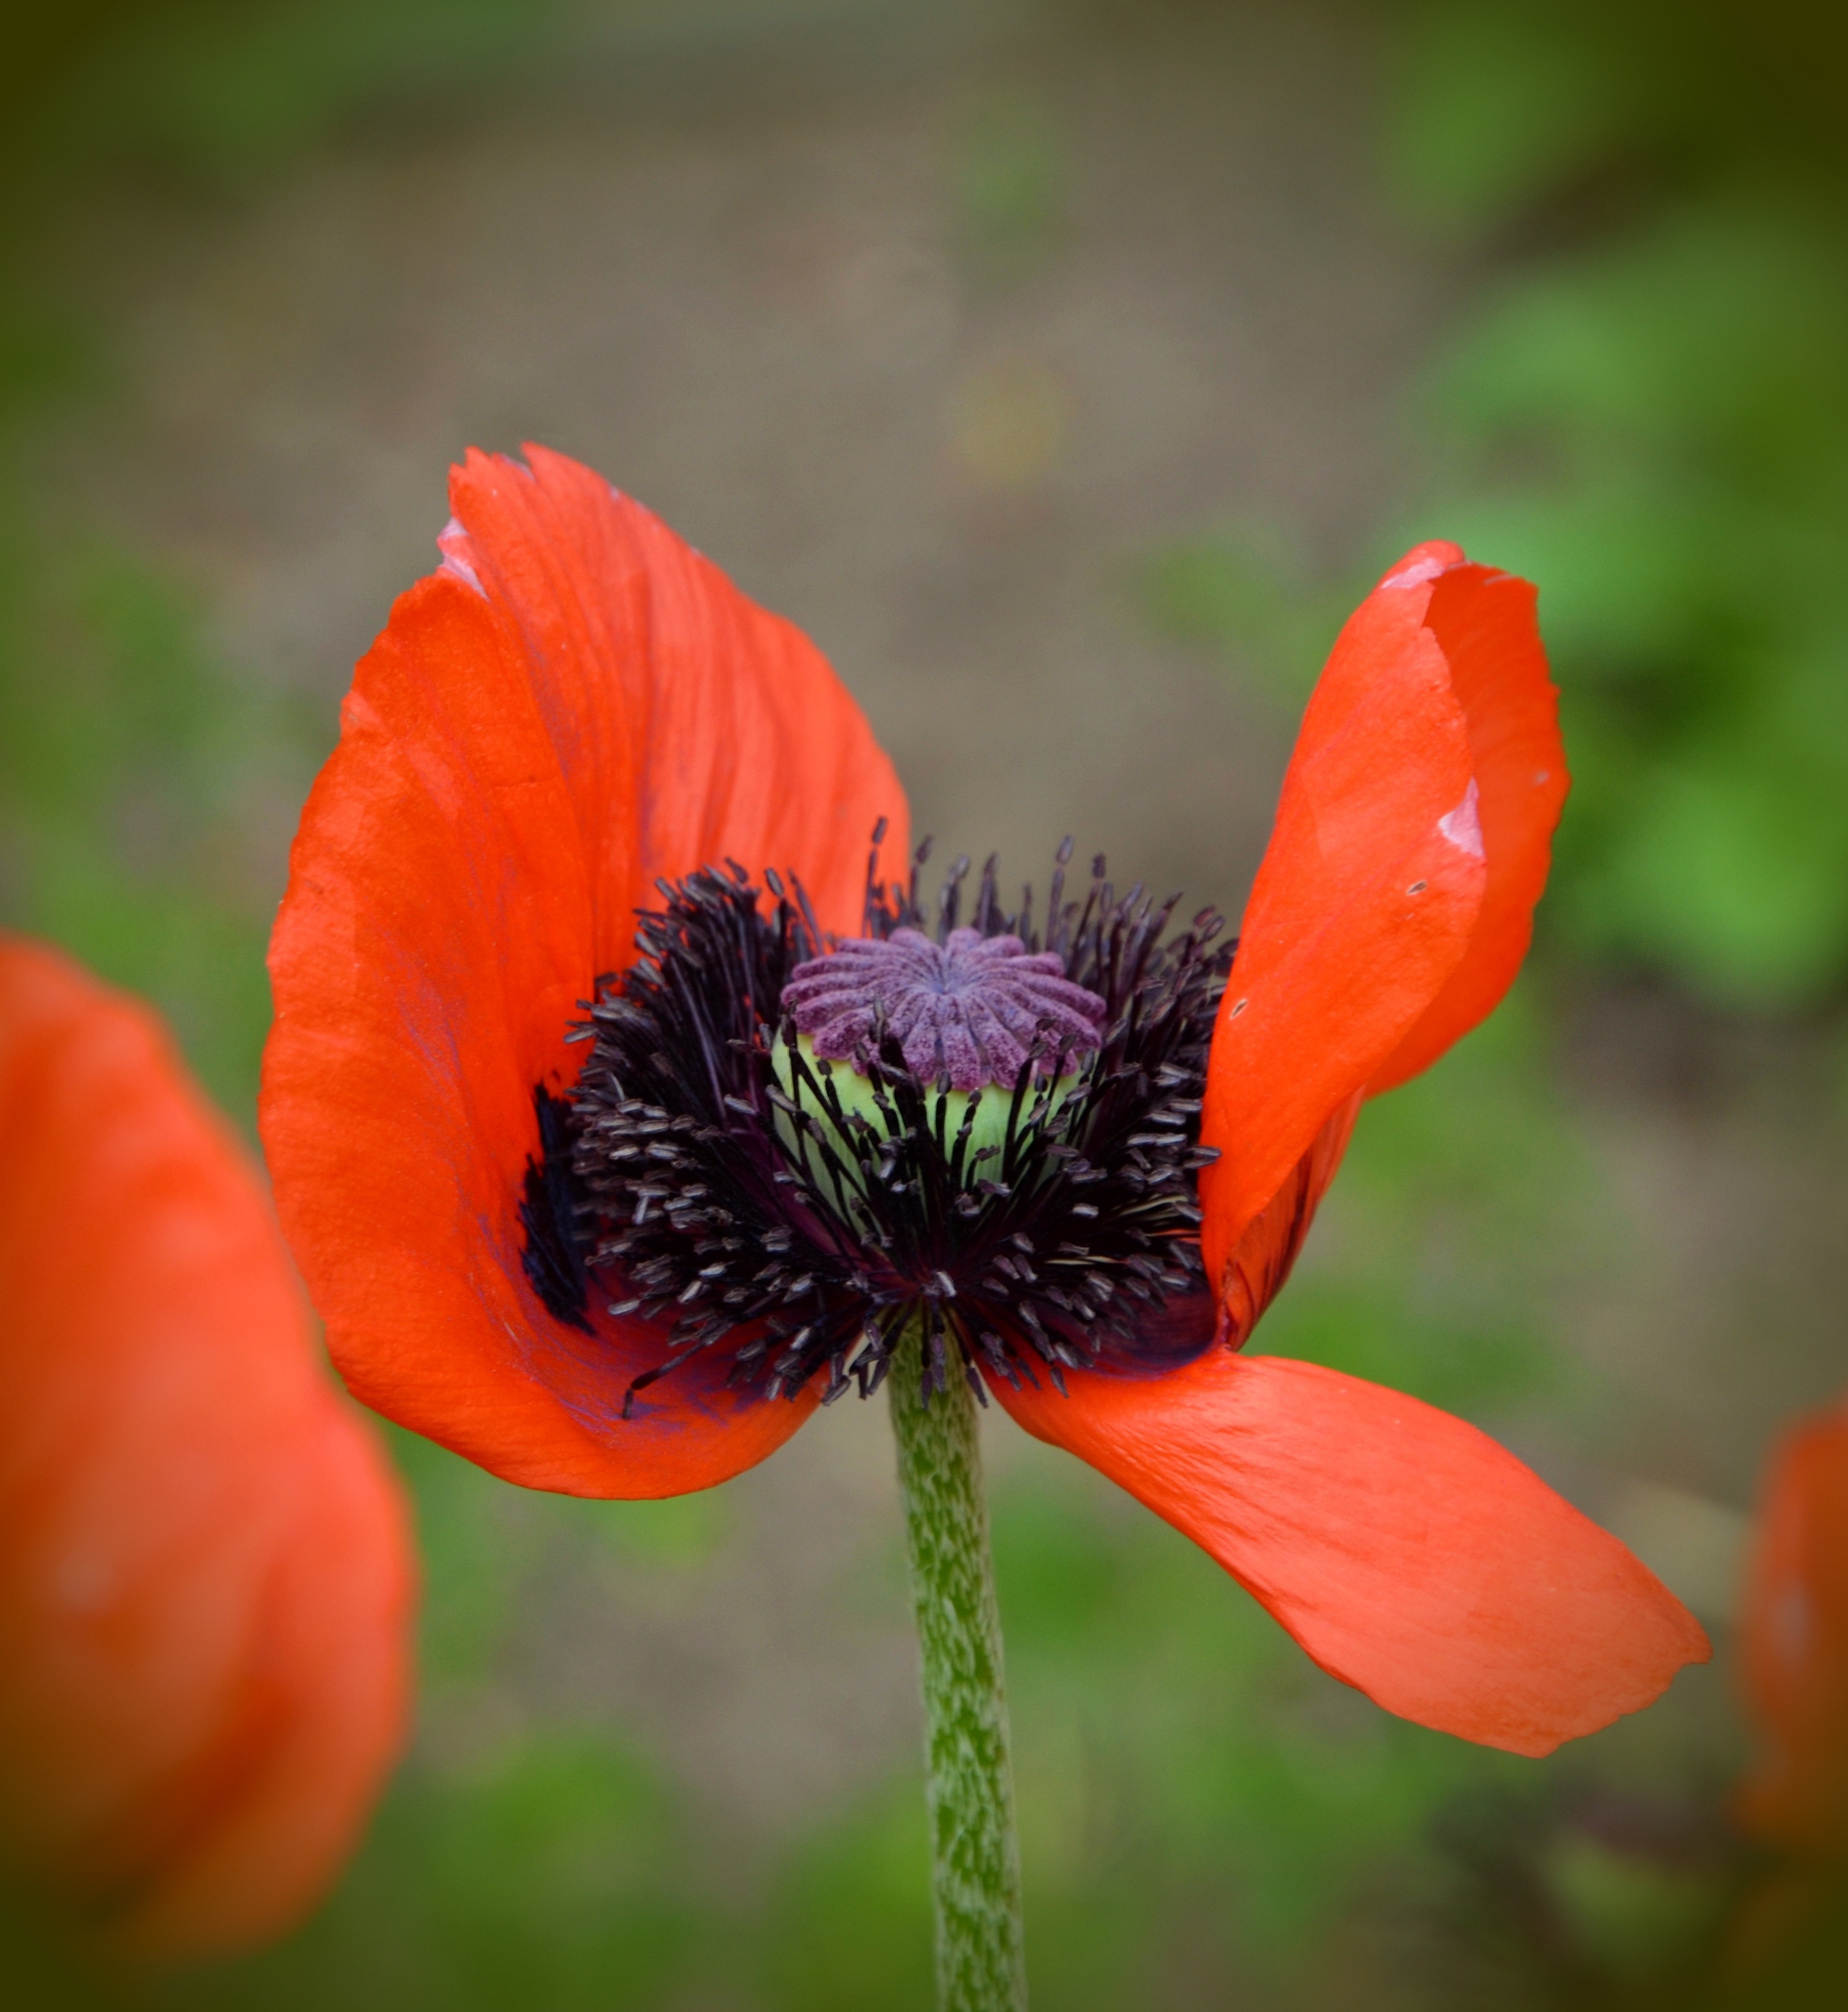
nature, plant, flower, petal, summer, red, insect, botany, flora, wildflower, close up, klatschmohn, poppy, coquelicot, nectar, macro photography, flowering plant, annual plant, plant stem, land plant, poppy family